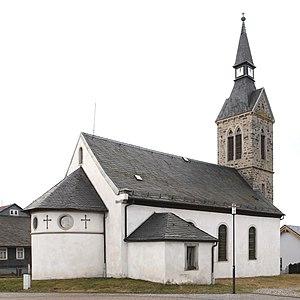
Reichmannsdorf est une municipalité allemande du land de Thuringe, dans l'arrondissement de Saalfeld-Rudolstadt, au centre de l'Allemagne. En 2015, sa population est de 755 habitants.